Eulises Pavón

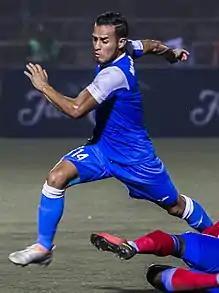
Pavón with Nicaragua

Eulises Pavón (born 6 January 1993) is a Nicaraguan professional footballer who plays as a forward for Estudiantes de Caracas in Venezuela.